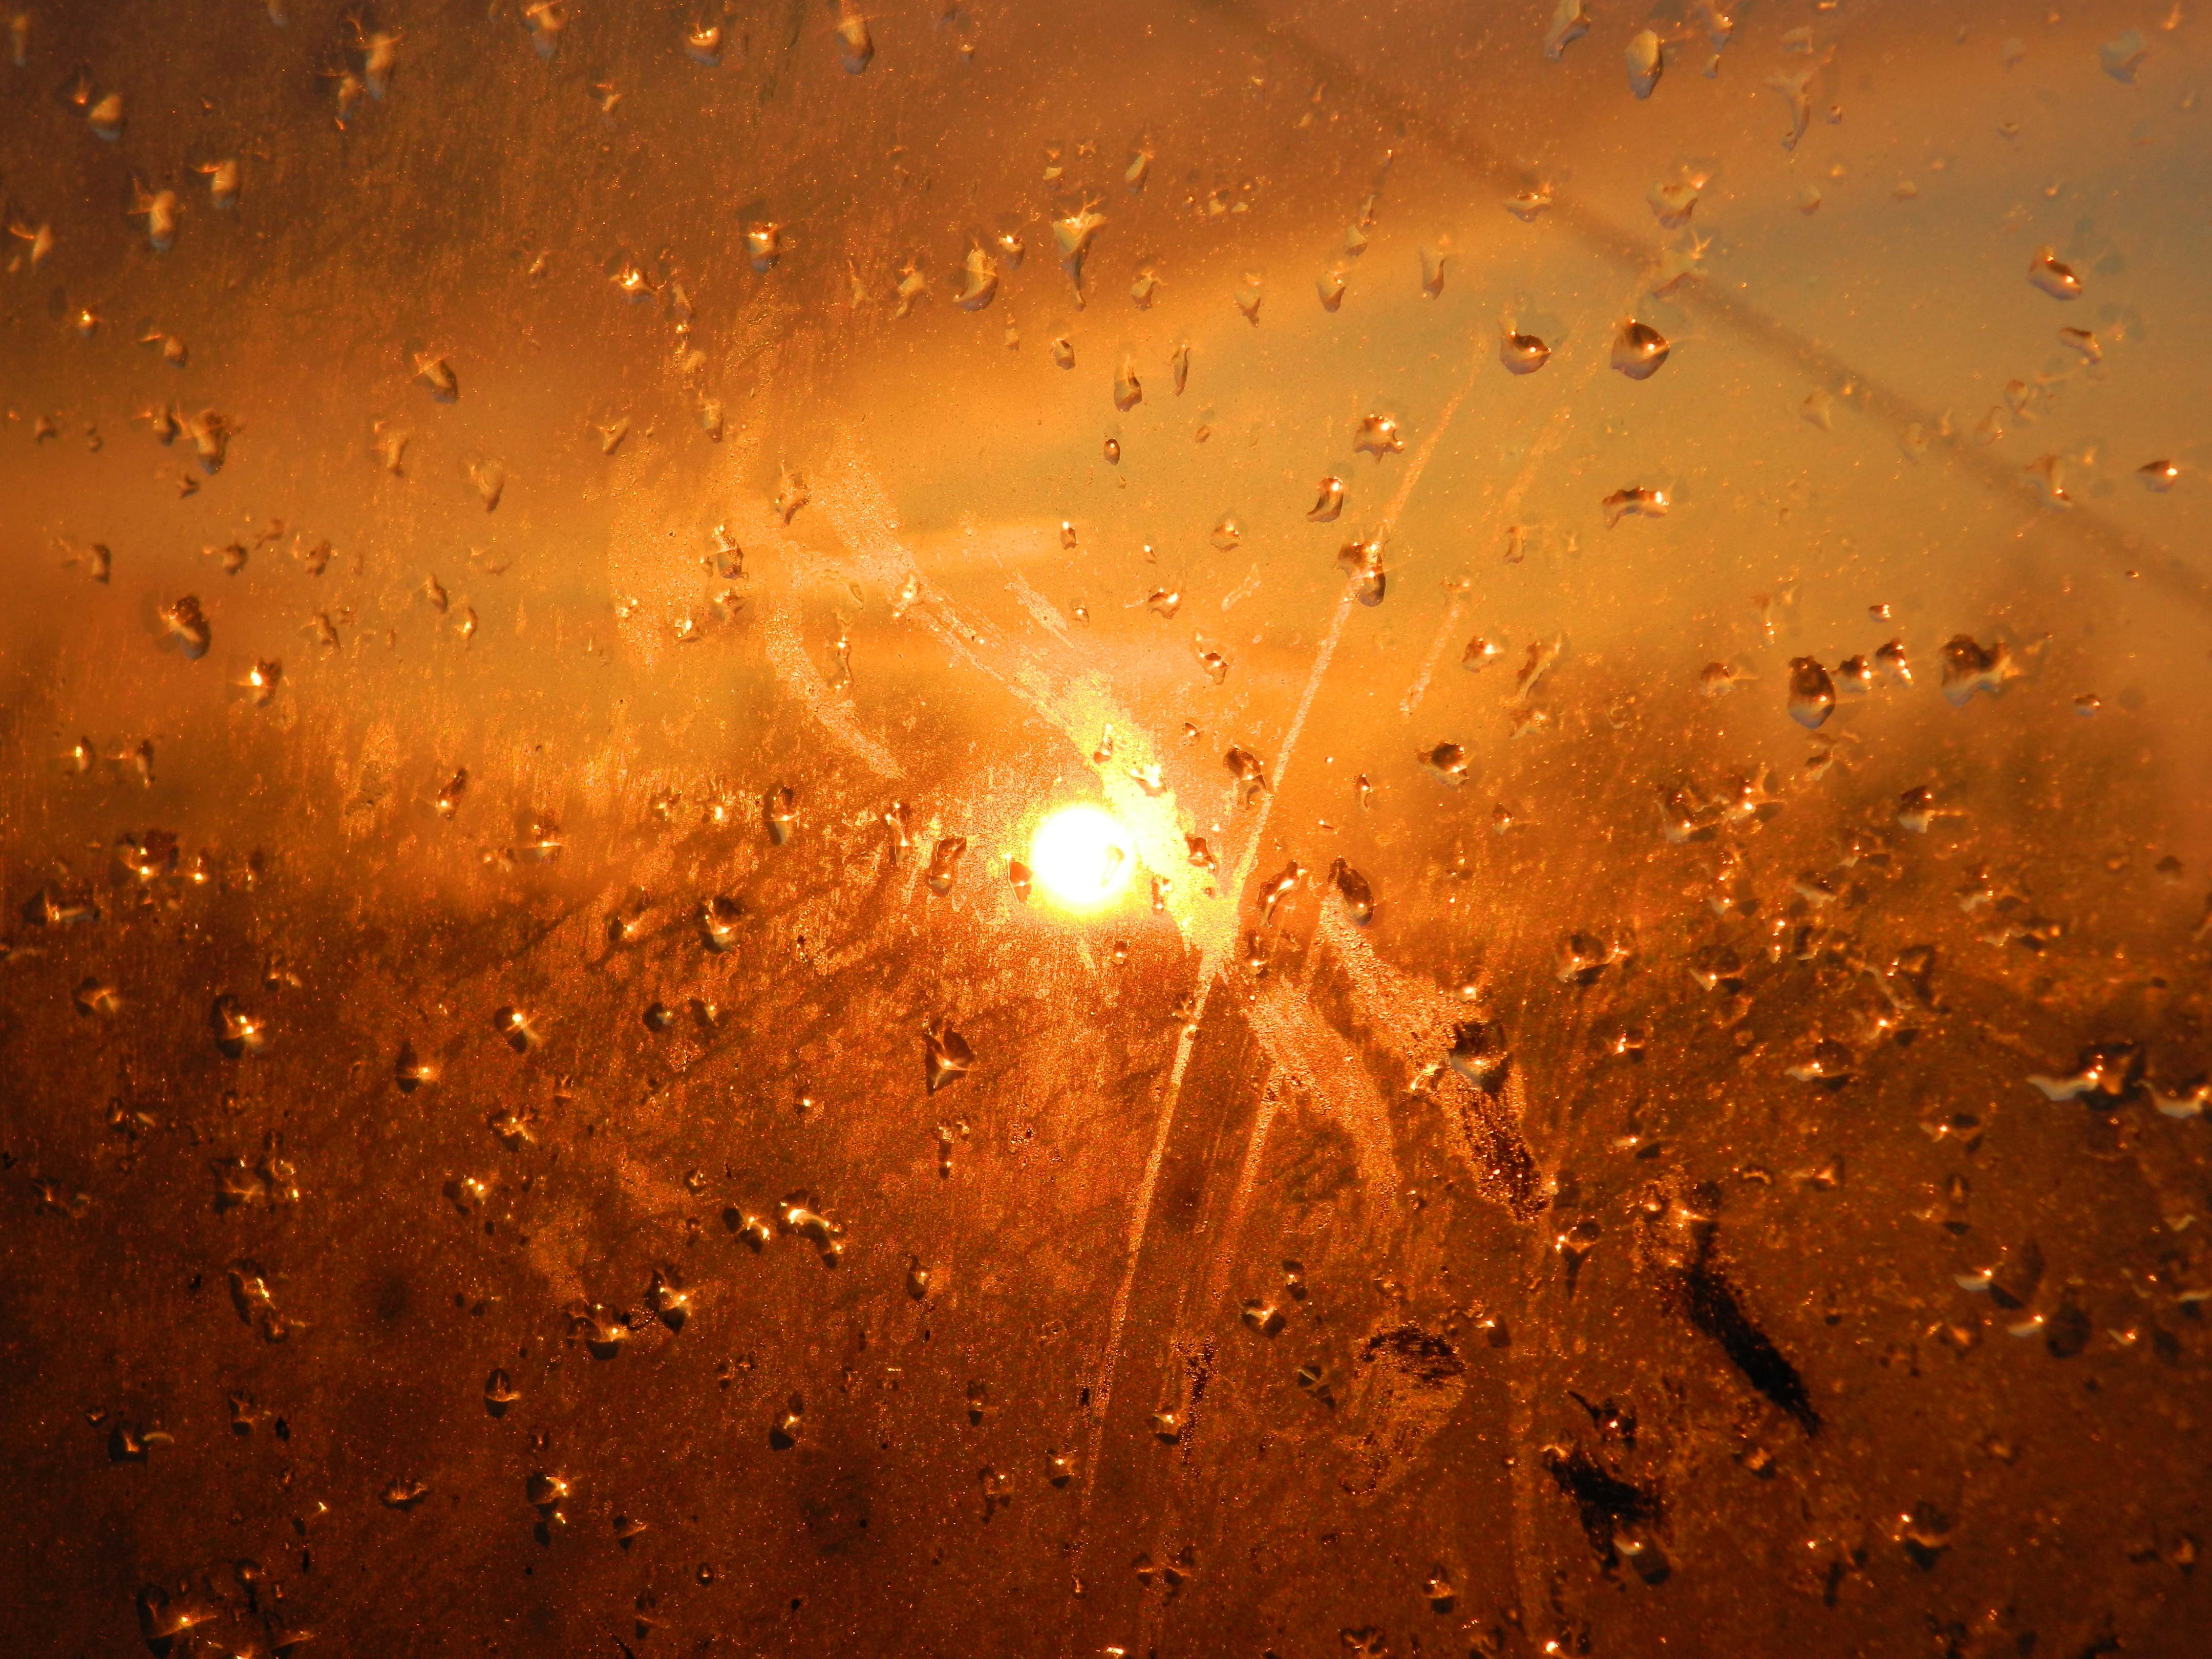
light, sunset, night, sunlight, texture, evening, reflection, weather, outer space, drops, macro photography, astronomical object, computer wallpaper